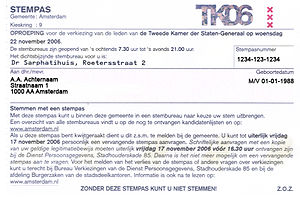
Parlamentsvalget i Holland 2006
Valgkort til parlamentsvalget 2006. Fra Amsterdam.
Valgkort til parlamentsvalget i Holland 2006 (fra Amsterdam)."
Parlamentsvalget i Holland 2006 fandt sted 22. november 2006. Oprindeligt skulle valget være holdt ved valgperiodens slutning og var fastsat til onsdag den 16. maj 2007, men rykket en dag frem til 15. maj, da den følgende torsdag var en feriedag. Imidlertid blev et fremskudt valg i november nødvendigt, da regeringen Balkenende II i slutningen af juni mistede sit parlamentariske flertal, fordi det mindste parti, D66, trak sig ud af i koalitionsregeringen. Statsminister Balkenende tilbød derpå at træde tilbage, men blev af dronningen opfordret til at lede en mindretalsregering, regeringen Balkenende III. Selvom denne regering kunne skaffe flertal fra sag til sag sammen med små partier, ville den ikke fortsætte hele valgperioden ud og udskrev derfor valg.